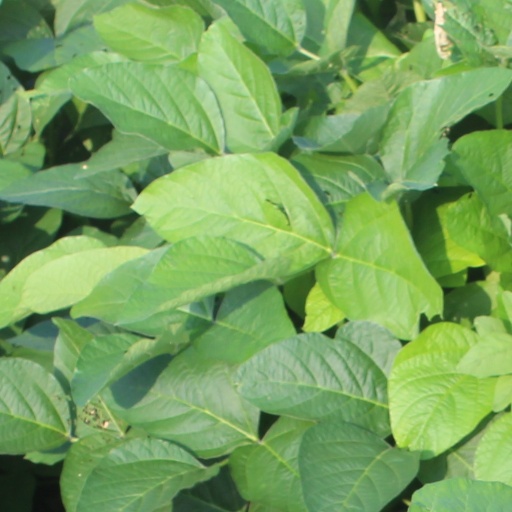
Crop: soybean